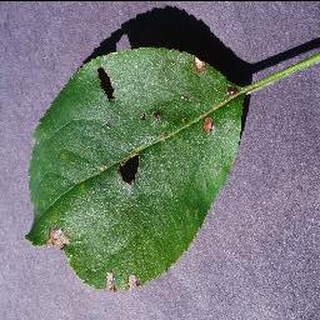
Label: apple_black_rot